Kit Downes

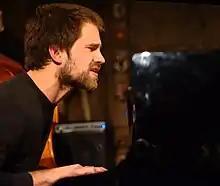
Kit Downes

Kit Downes is a British BBC Jazz Award winning, Mercury Music Award nominated, solo recording artist for ECM Records.